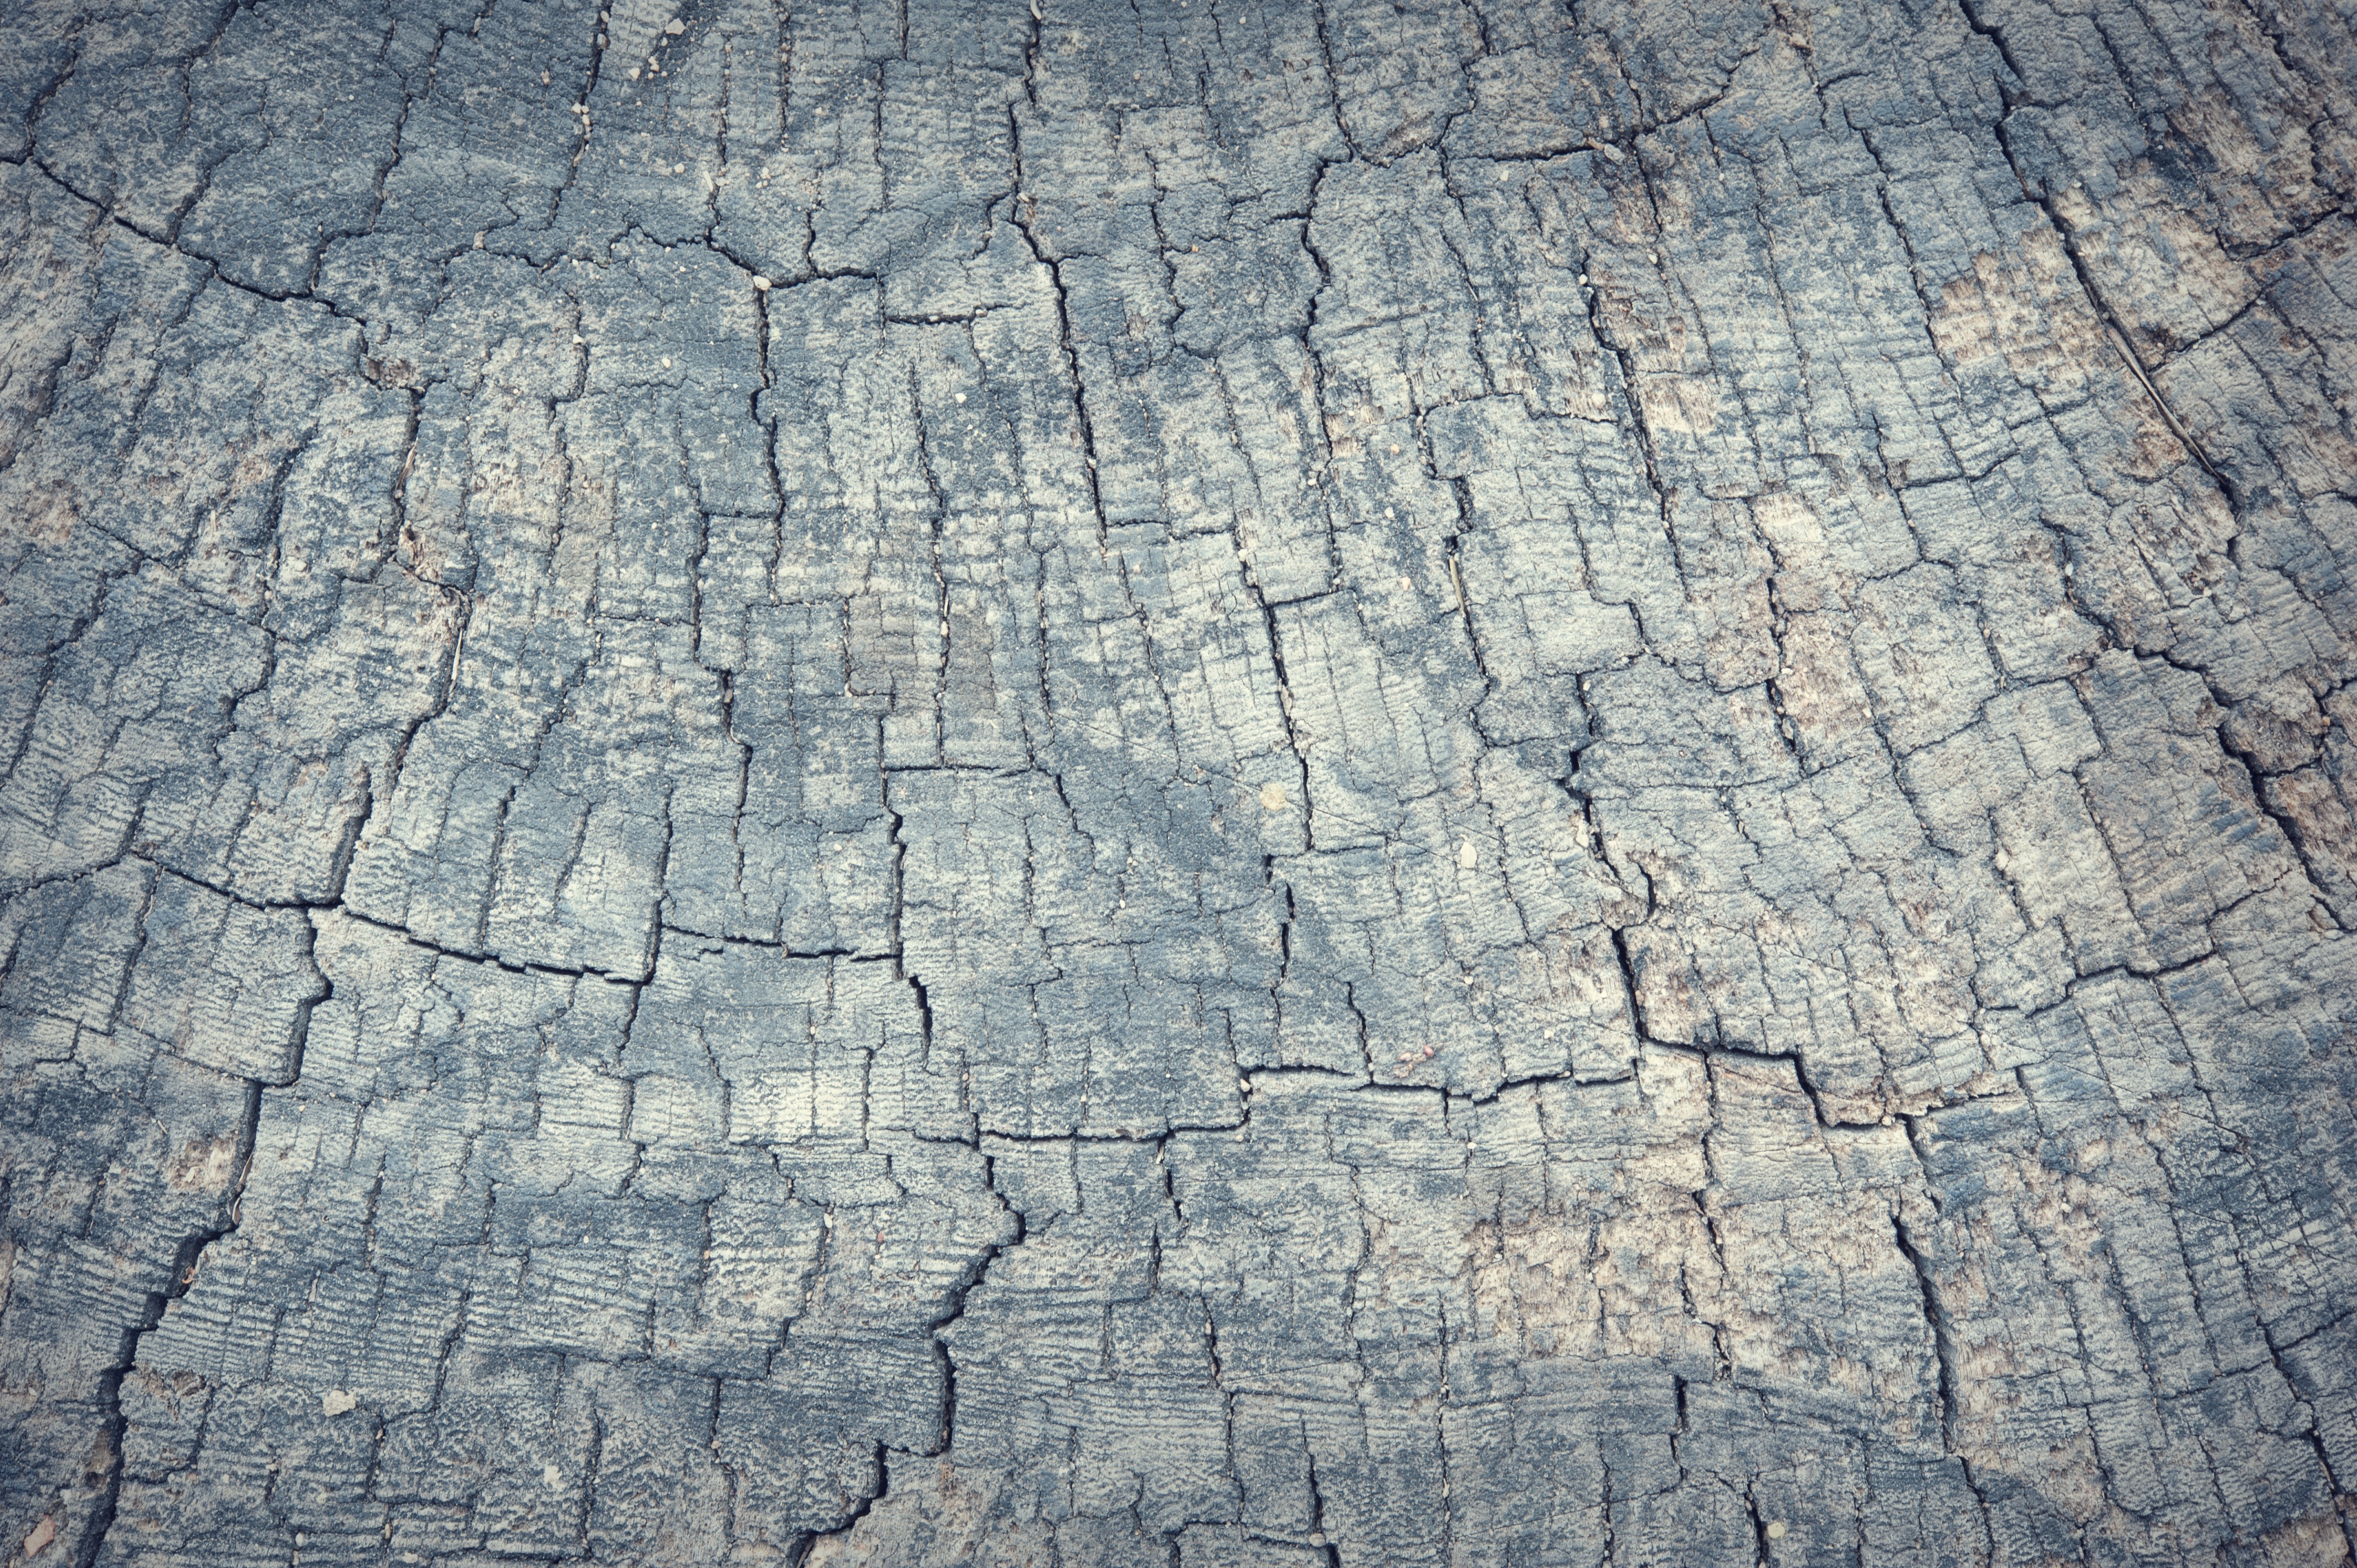
tree, nature, rock, abstract, board, wood, antique, grain, texture, floor, interior, building, old, home, wall, asphalt, dark, decoration, color, macro, natural, brown, soil, grunge, dried, closeup, lumber, decor, material, background, geology, design, hardwood, decorative, carpentry, oak, backdrop, flooring, road surface